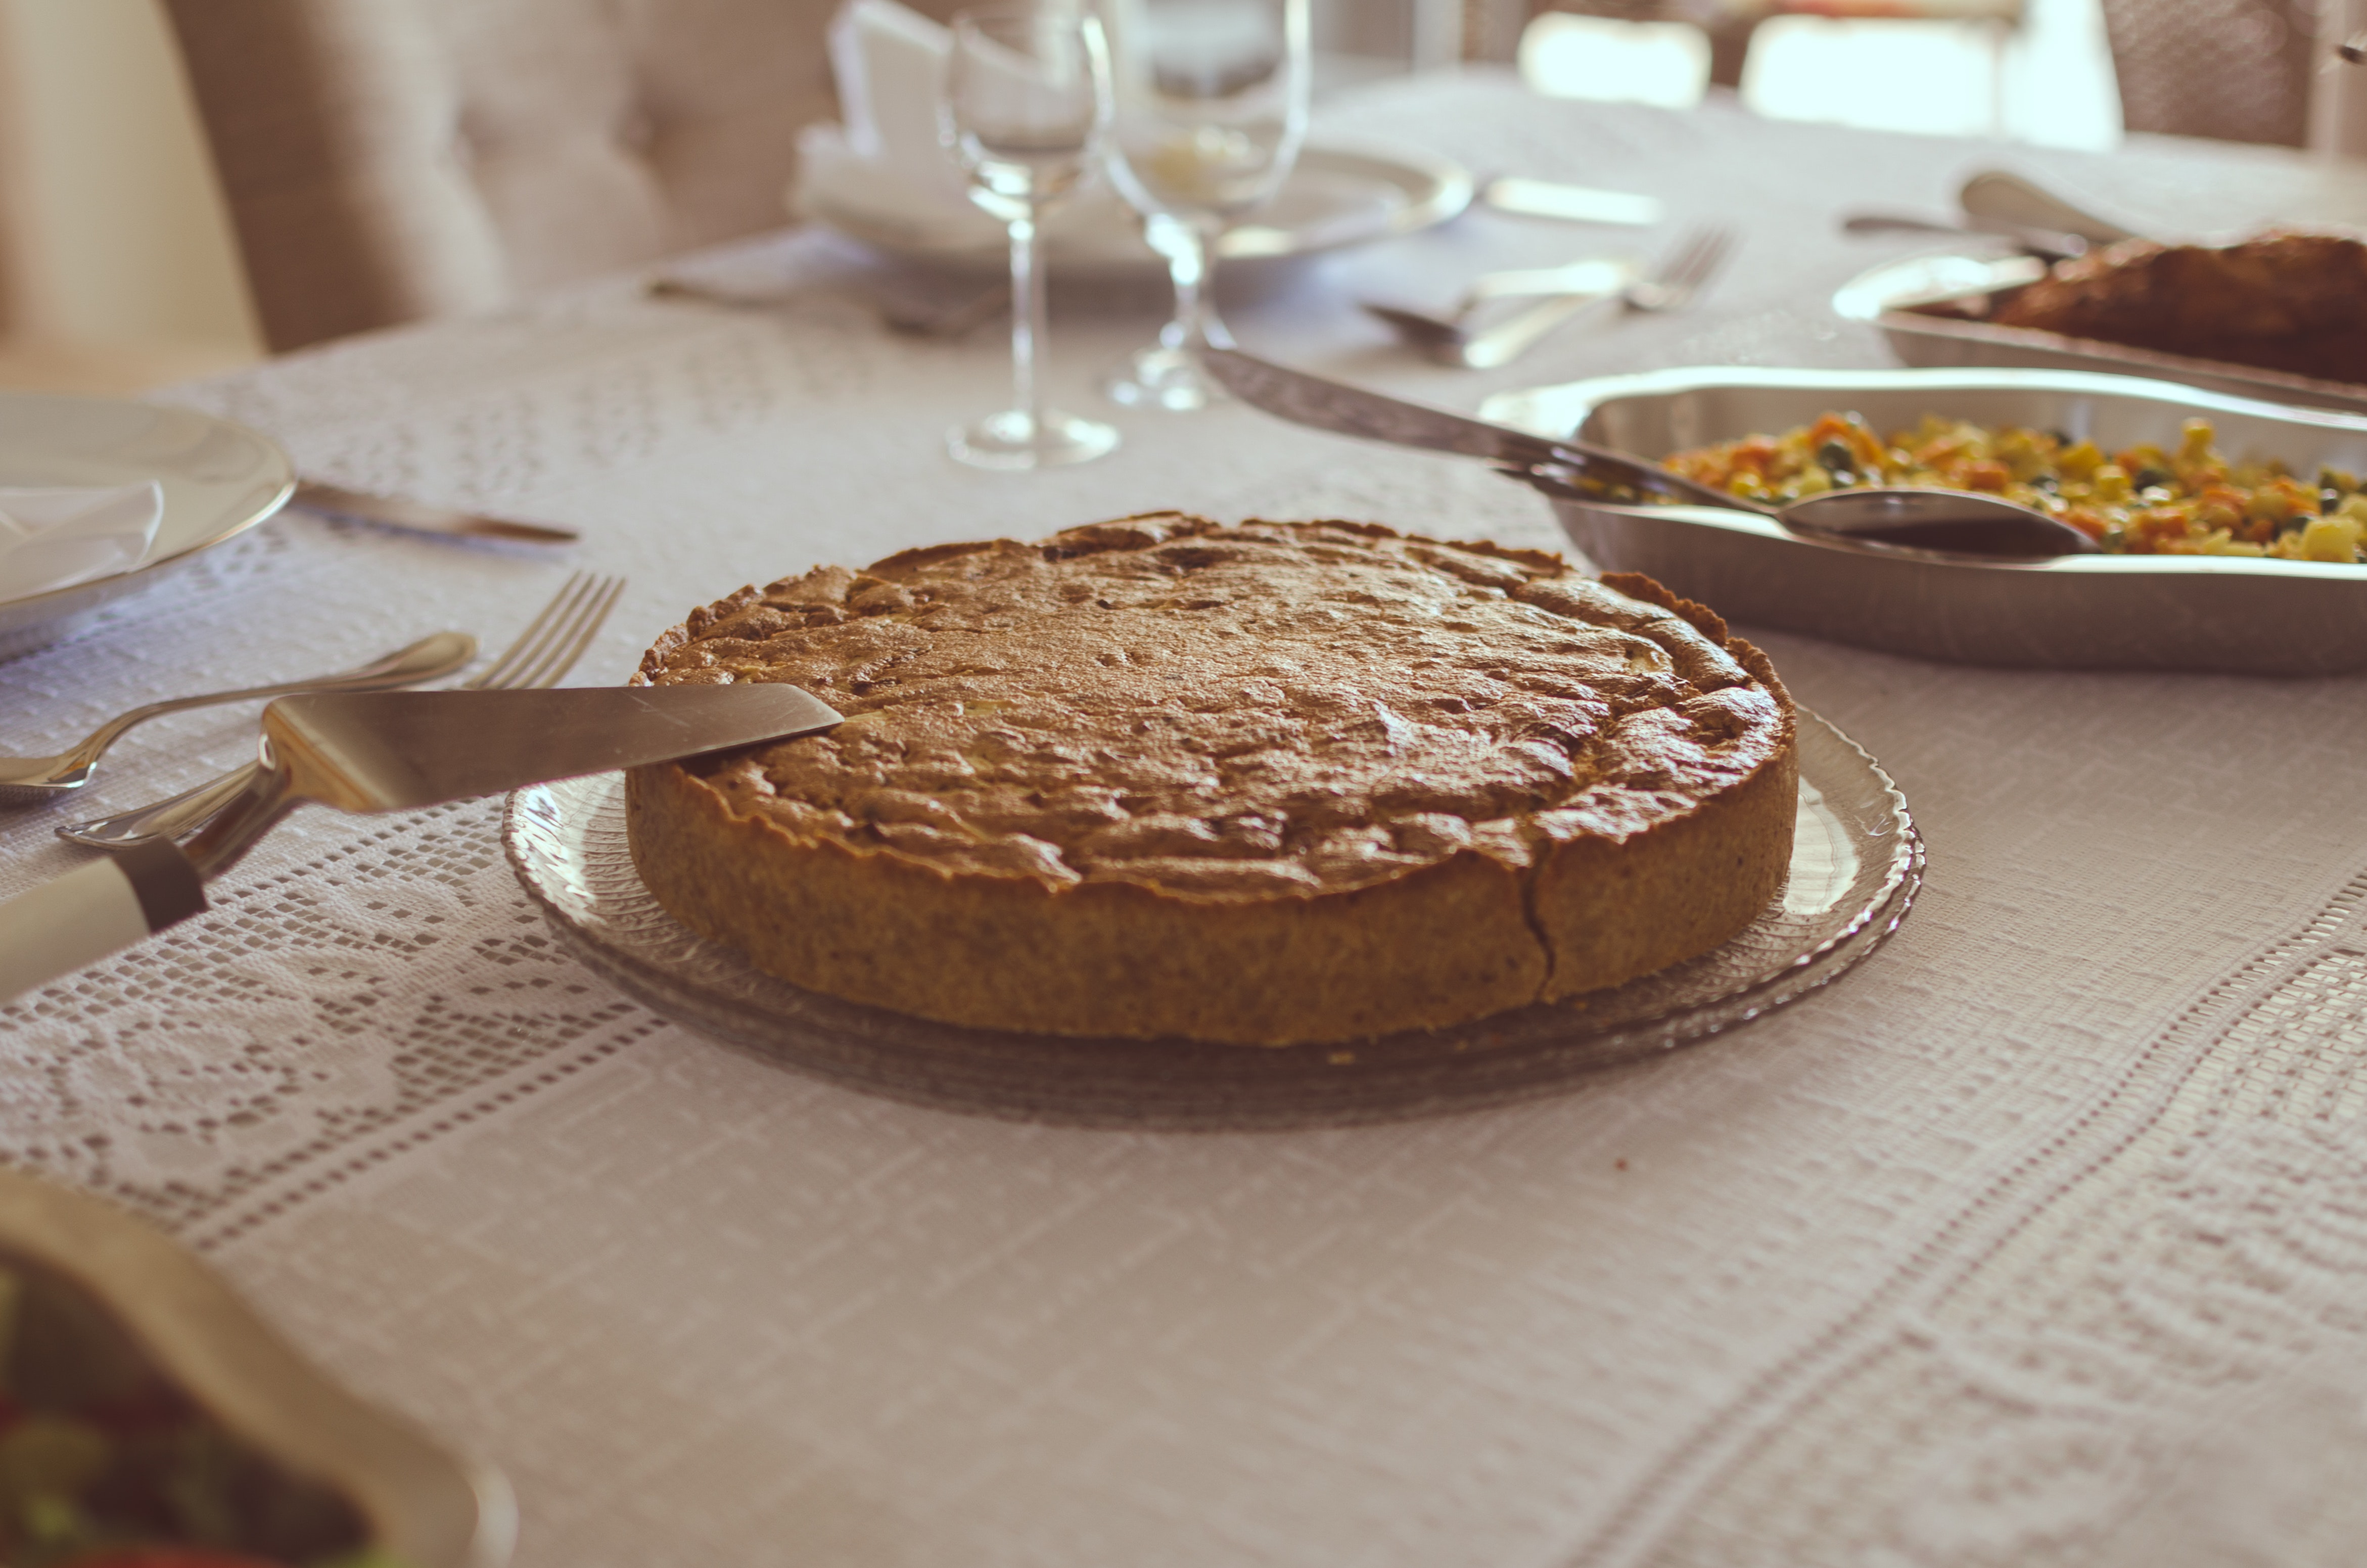
dish, food, cuisine, ingredient, dessert, Vasilopita, baked goods, sweetness, baking, recipe, brunch, produce, torte, kuchen